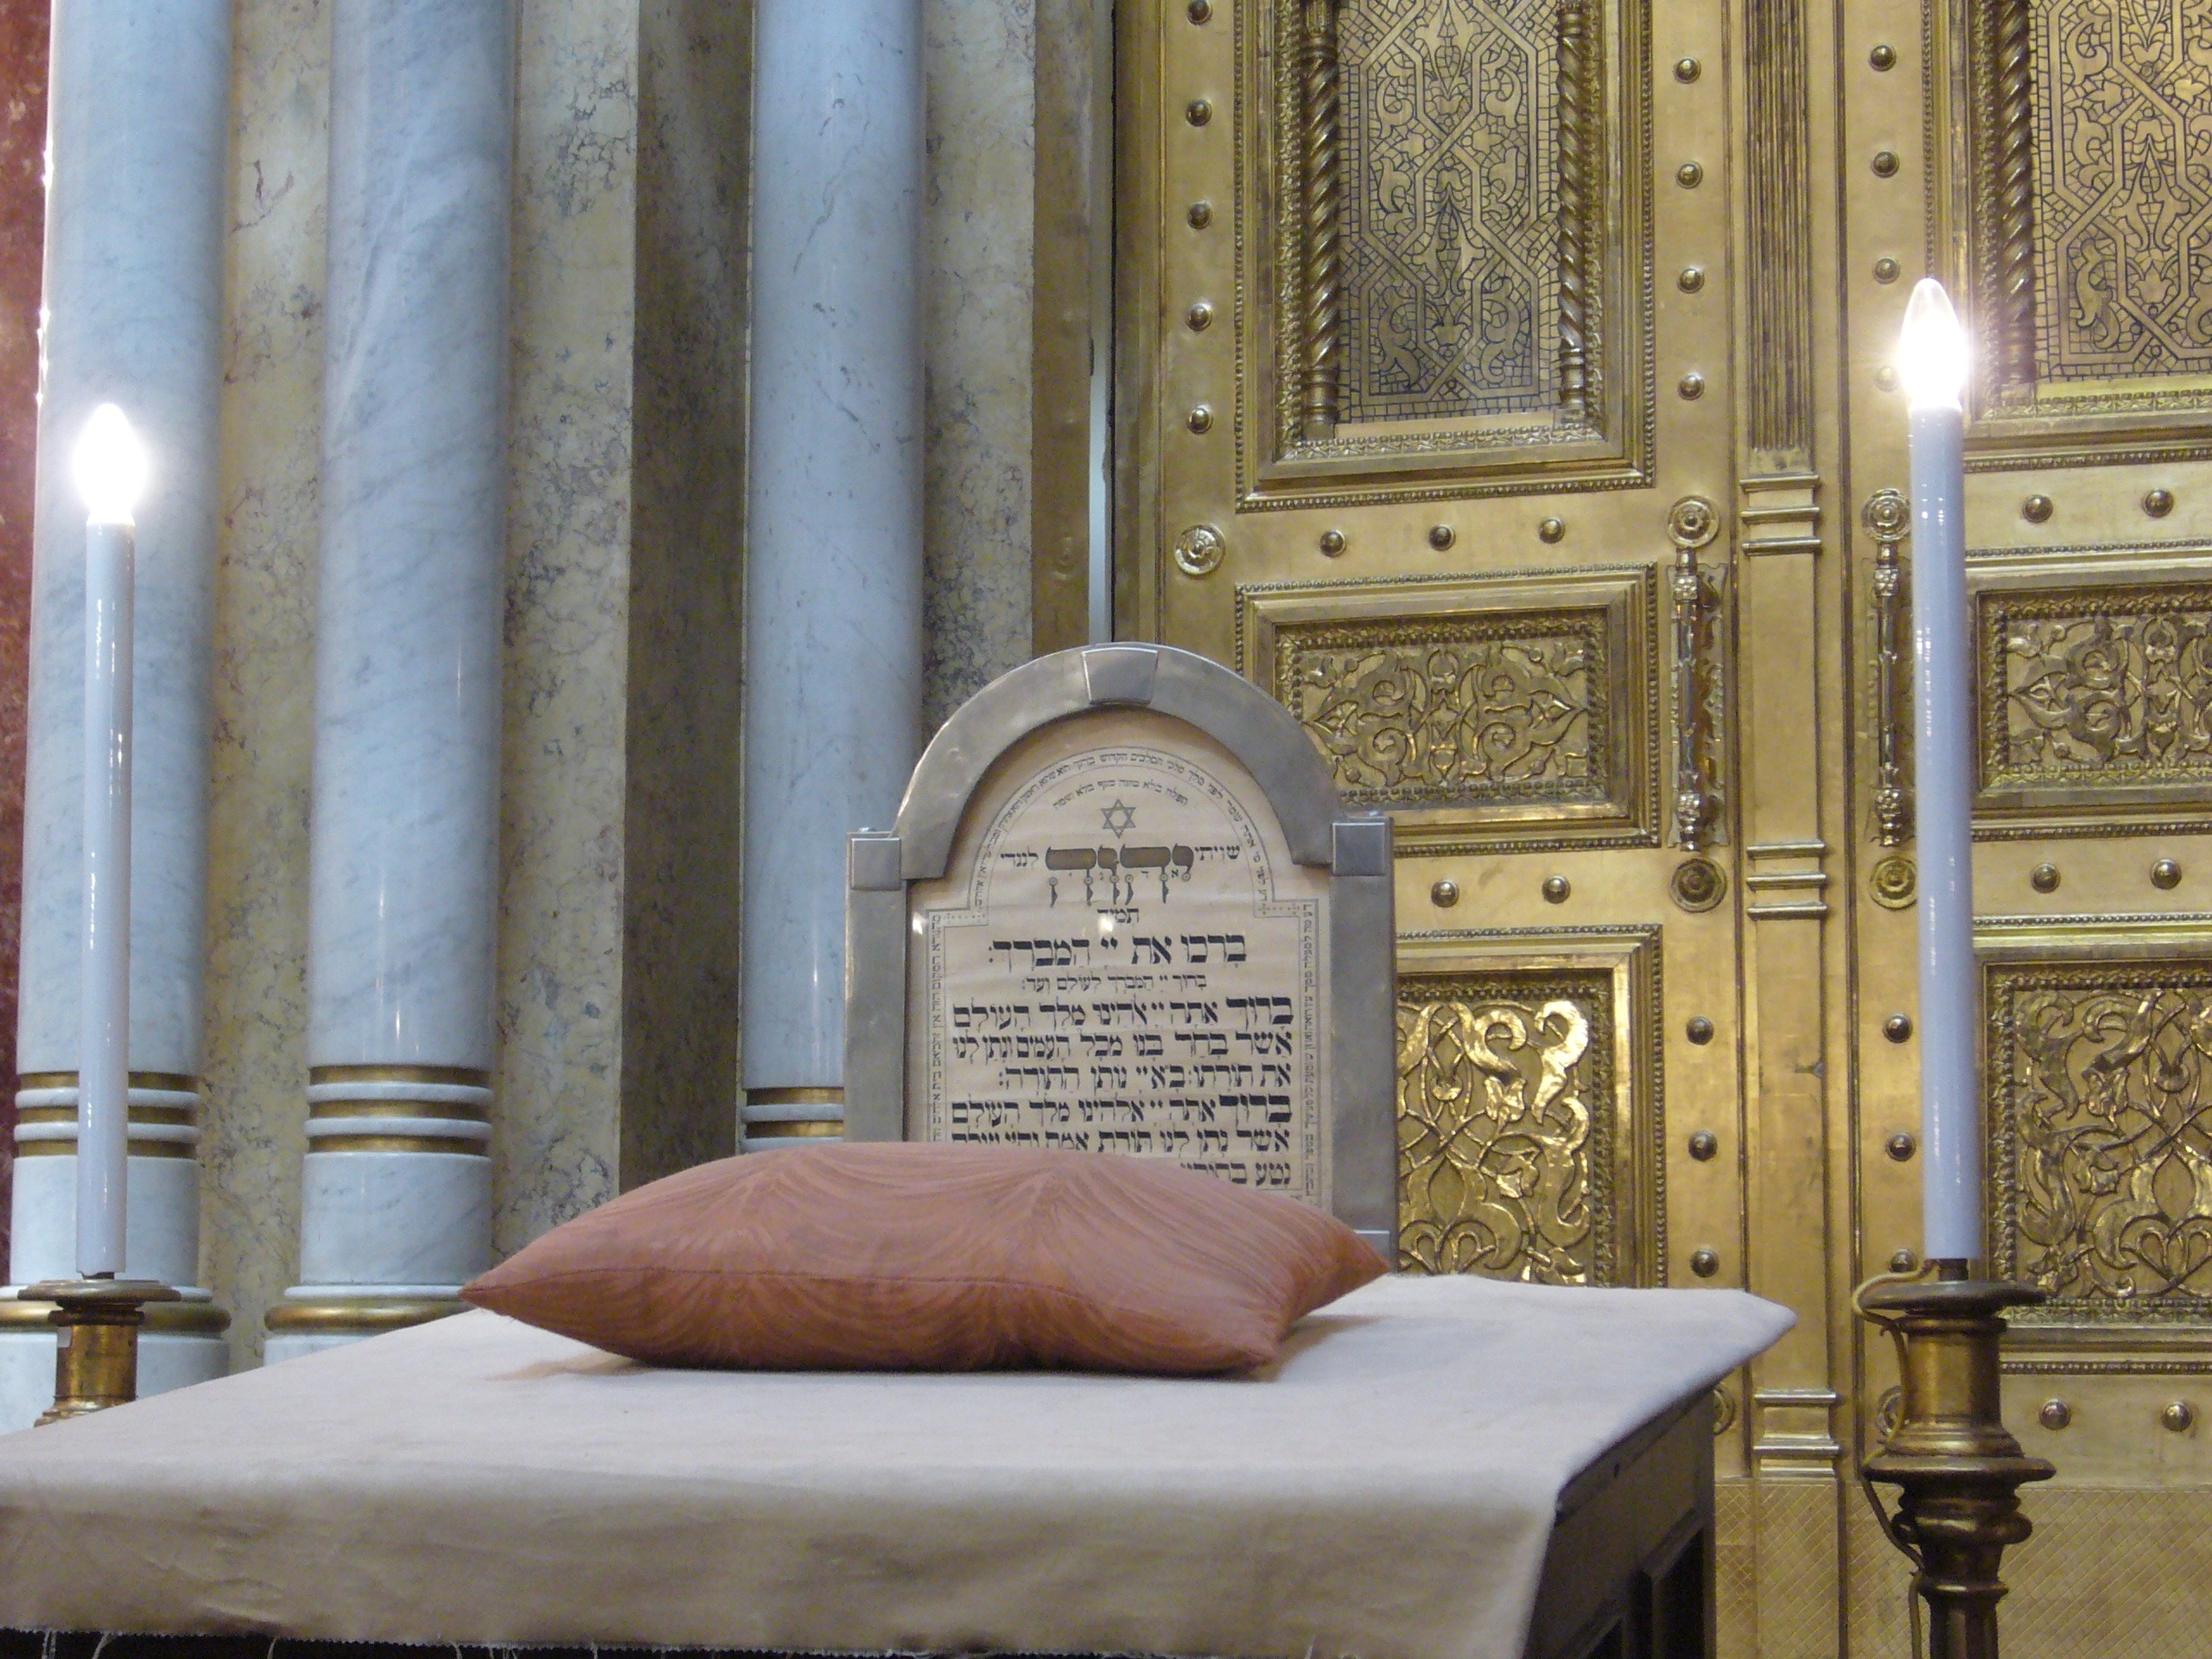
wood, wall, furniture, interior design, faith, jewish, the altar, ancient history, the synagogue